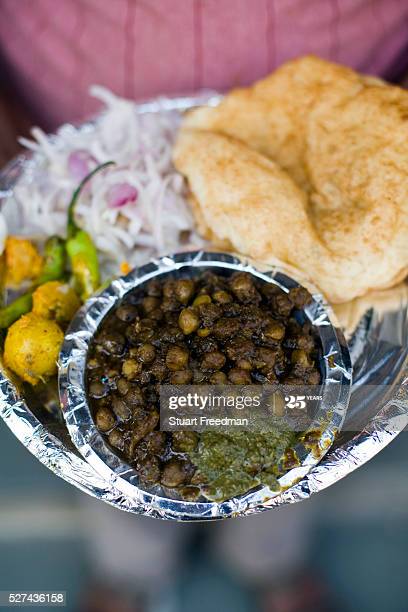
Dish: chole_bhature